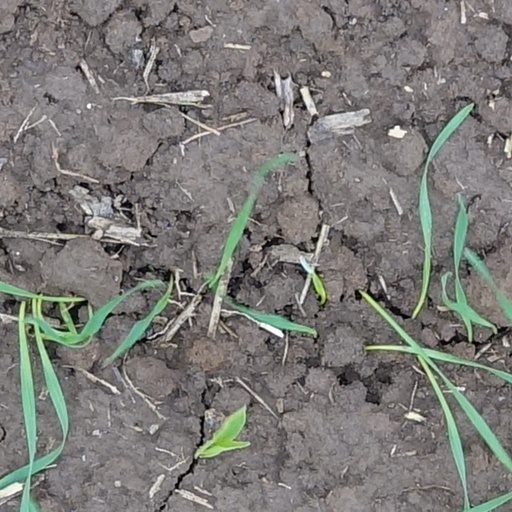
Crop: wheat